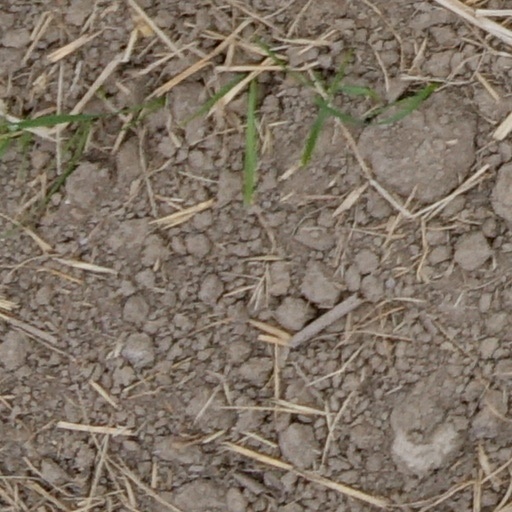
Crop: wheat